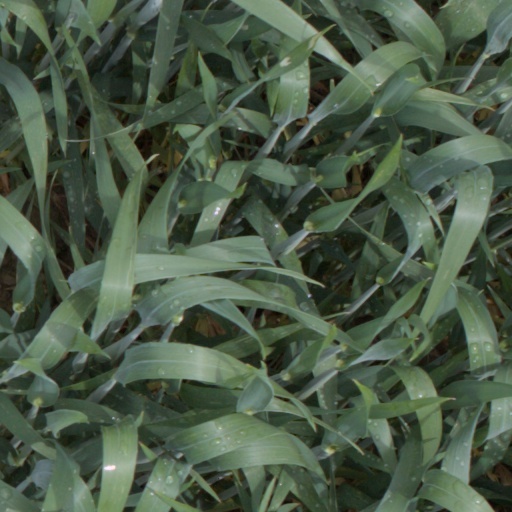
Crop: wheat